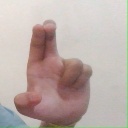
अक्षर: आ